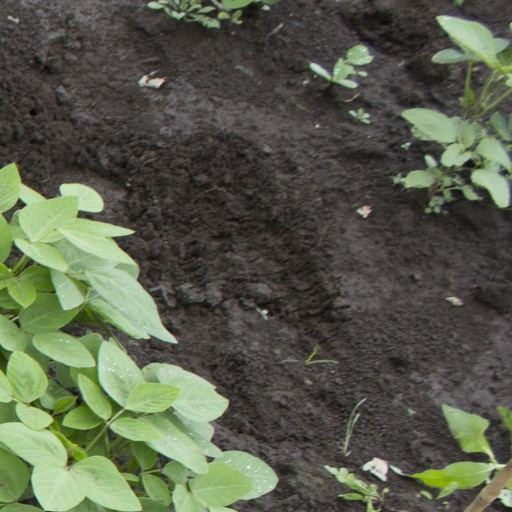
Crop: soybean